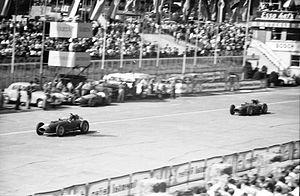
Le Grand Prix d'Allemagne 1957, disputé sur le Nürburgring le 4 août 1957, est la soixante-deuxième épreuve du championnat du monde de Formule 1 courue depuis 1950 et la sixième manche du championnat 1957. La course est également ouverte aux monoplaces de Formule 2, qui bénéficient d'un classement séparé.